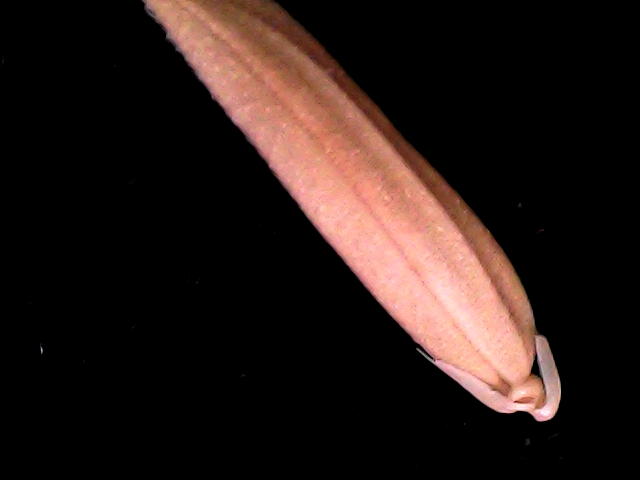
Rice variety: BD70